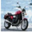
Label: motorcycle